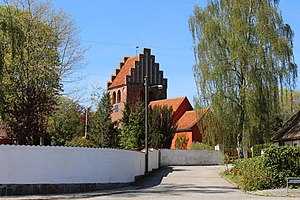
Herstedøster / Historie / Historiske huse
Herstedøster Kirke
Herstedøster Kirke
Herstedøster er en bydel i Storkøbenhavn, beliggende i den nordlige del af Albertslund Kommune ca. 15 km vest for København Centrum. Mens kommunen har 27.877 indbyggere, har bydelen ca. 310 indbyggere fordelt på 110 husstande, hvilket gør den til en af de større landsbyagtige bydele på Vestegnen. Oprindeligt var Herstedøster en landsby.